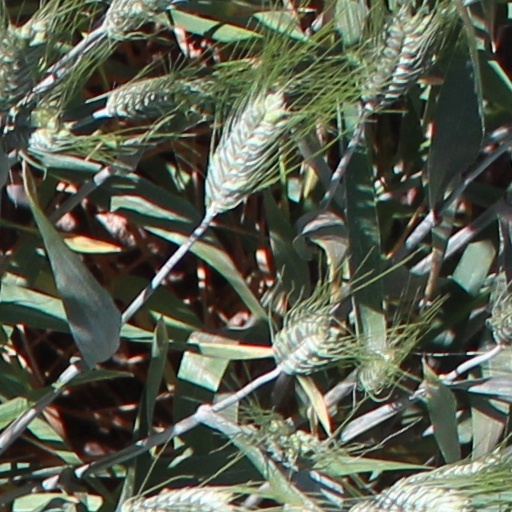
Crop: wheat